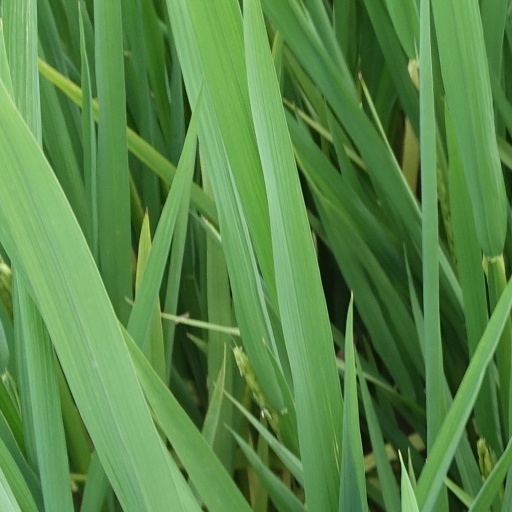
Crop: rice